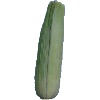
Label: Corn Husk 1